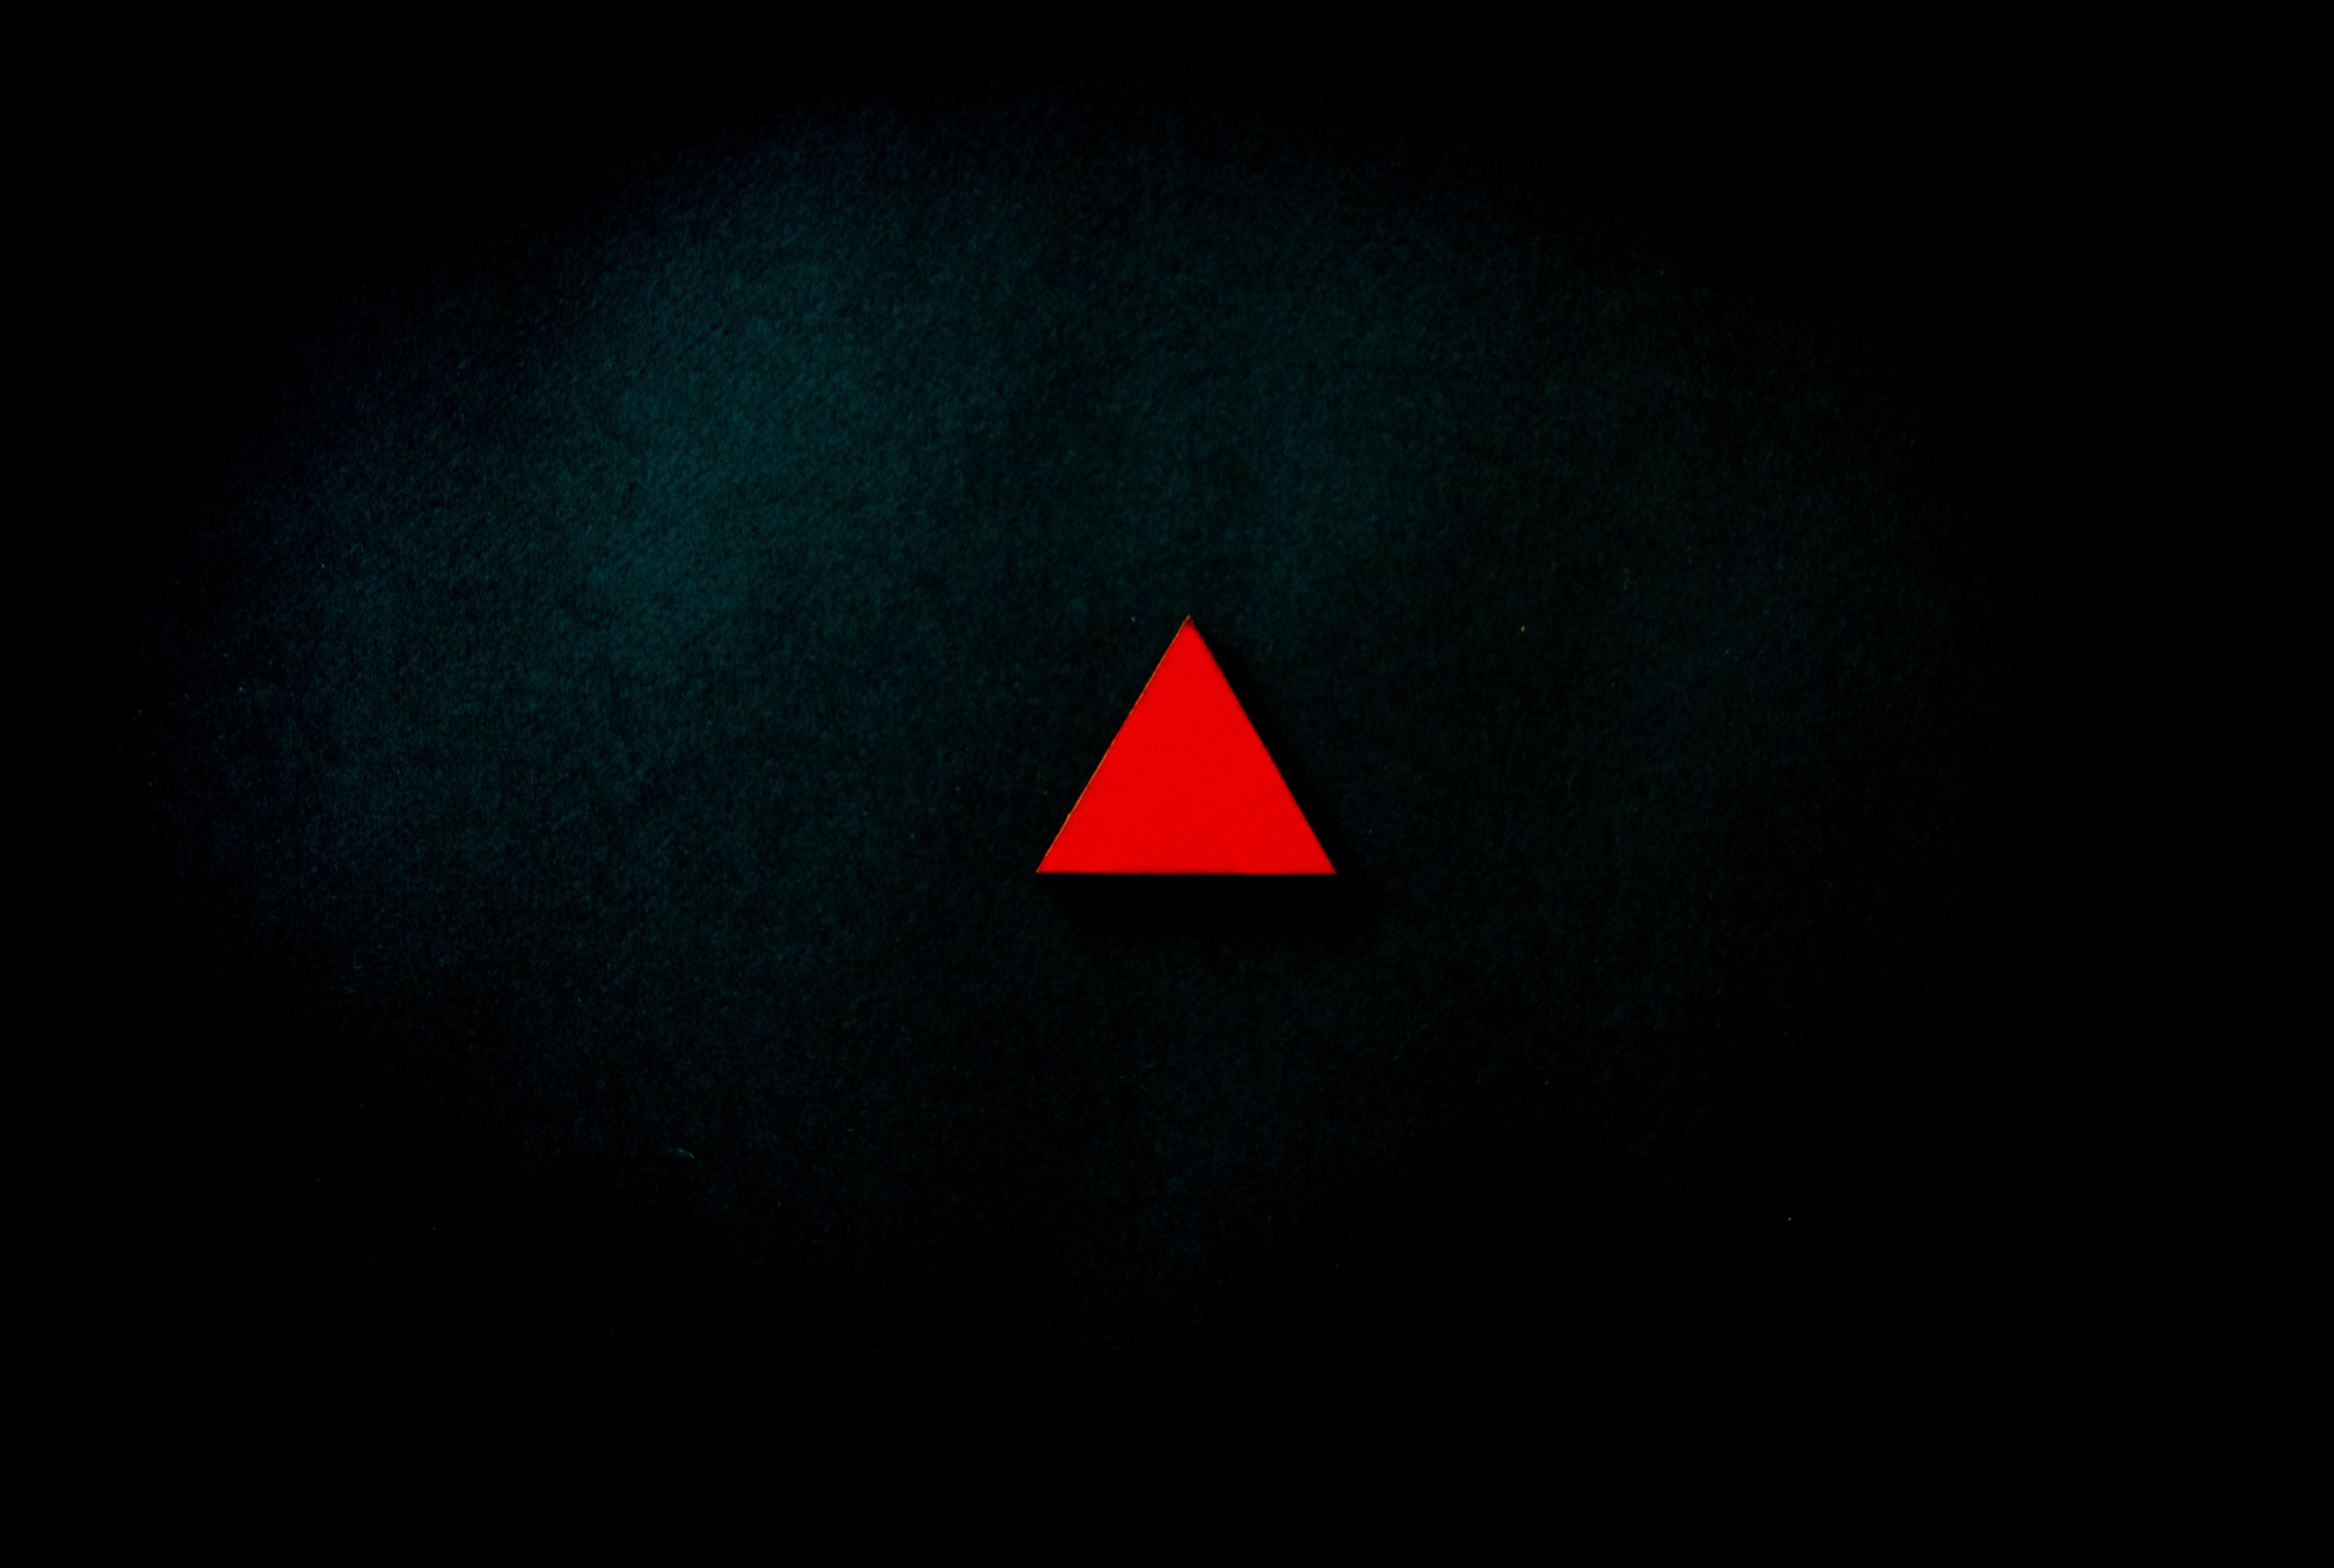
black, red, logo, triangle, font, darkness, design, graphic design, graphics, circle, brand, space